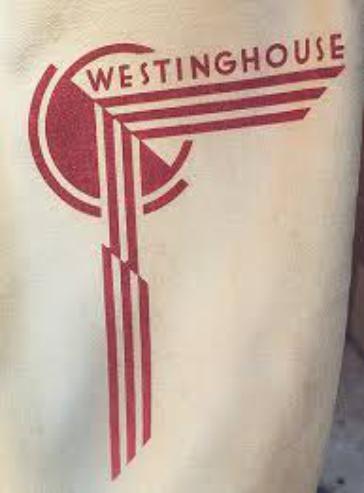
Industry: Electronic